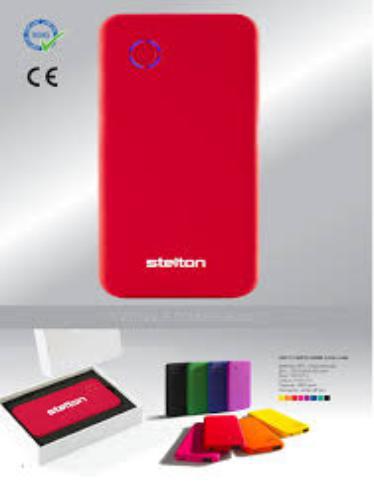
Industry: Necessities